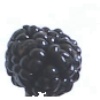
Label: mulberry